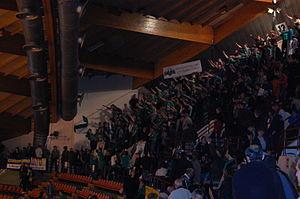
le carré des Eagles à Beaublanc à l'issue du match de quart de finale de coupe de France (gagné par le cSp) contre Le Mans. Les spectateurs sont partis, pas les Eagles
Cet article présente l'histoire du Limoges Cercle Saint-Pierre.
Les Ultras forment une catégorie particulière des supporteurs assistant aux compétitions sportives, dont le but est de soutenir de manière fanatique son équipe de prédilection. Ce type de supporters est différent de celui des groupes Hooligans ou des Barra brava.
Le Limoges Cercle Saint-Pierre, encore appelé Limoges CSP ou CSP, est un club de basket-ball français, créé en 1929 et basé à Limoges.